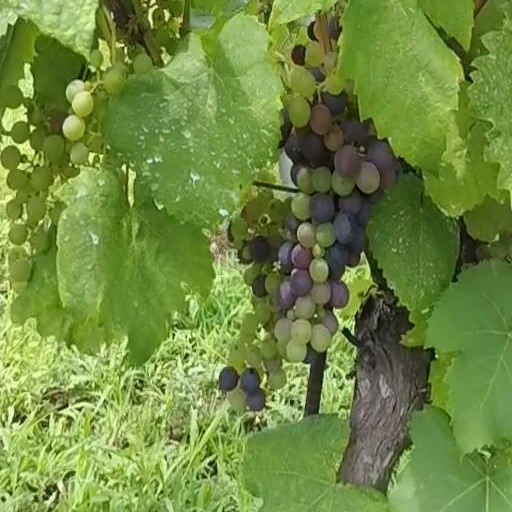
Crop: grape